Interlude in Prague

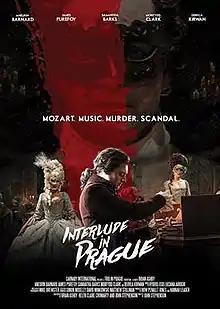
Official poster

Interlude in Prague is a 2017 film about a fictional episode in the life of Wolfgang Amadeus Mozart that led to his writing the opera "Don Giovanni". It stars Aneurin Barnard, James Purefoy, Samantha Barks, Morfydd Clark, Adrian Edmondson and Anna Rust. It was directed by John Stephenson, written by Brian Ashby and the screenplay by Brian Ashby, Helen Clare Cromarty and John Stephenson.